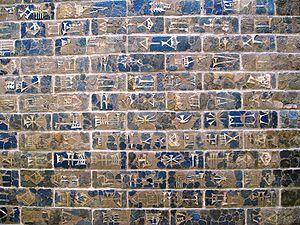
La civilisation babylonienne s'épanouit en Mésopotamie du Sud du début du IIᵉ millénaire av. J.‑C. jusqu'au début de notre ère. Elle prit corps à partir de l'héritage des civilisations du Sud mésopotamien plus anciennes dont elle est historiquement la prolongation. Elle prend corps avec l'affirmation politique de Babylone, État qui fut à partir du XVIIIᵉ siècle av. J.-C. l'entité politique dominant le Sud mésopotamien, et ce pendant plus d'un millénaire.
L'histoire de la Mésopotamie débute avec le développement des communautés sédentaires dans le nord de la Mésopotamie au début du Néolithique, et s'achève dans l'Antiquité tardive. Elle est reconstituée grâce à l'analyse des fouilles archéologiques des sites de cette région, et à partir du IVᵉ millénaire av. J.‑C. par des textes écrits essentiellement sur des tablettes d'argile, la Mésopotamie étant l'une des premières civilisations à inventer l'écriture, avec l’Égypte antique.